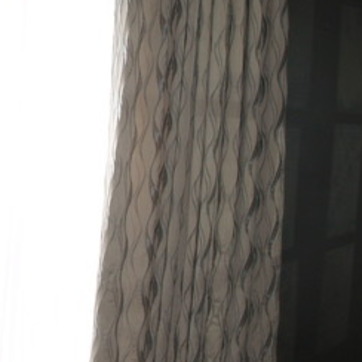
Material: fabric